Clayton and Bell

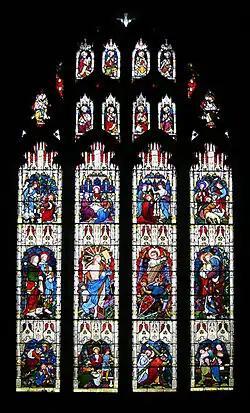
From Peterborough Cathedral

Clayton and Bell was one of the most prolific and proficient British workshops of stained-glass windows during the latter half of the 19th century and early 20th century. The partners were John Richard Clayton (1827–1913) and Alfred Bell (1832–1895). The company was founded in 1855 and continued until 1993. Their windows are found throughout the United Kingdom, in the United States, Canada, Australia and New Zealand.